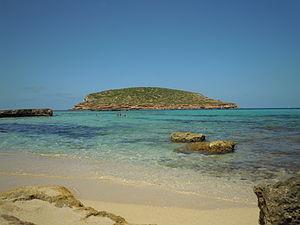
Illa des Bosc est une île inhabitée de l'archipel espagnol des Baléares située à l'ouest d'Ibiza dont elle dépend administrativement. L'île fait partie de la commune de Sant Josep de sa Talaia.
Sant Josep de sa Talaia, en catalan et officiellement, est une commune d'Espagne de l'île d'Ibiza, l'une des îles de la communauté autonome des îles Baléares. Elle est située au sud de l'île et fait partie de la comarque d'Ibiza. La commune comprend plusieurs villages dont San José de sa Talaia, San Jordi de ses Salines, San Agustín d'es Vedrà et Es Cubells. Le siège administratif de la commune se situe dans le village de San José.